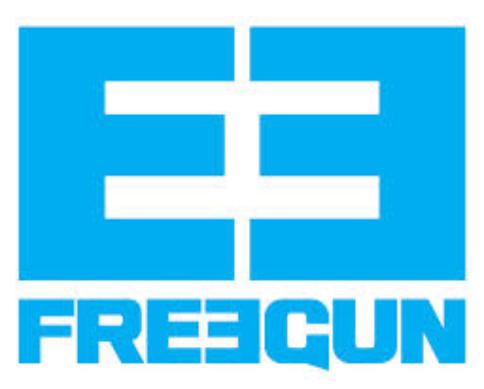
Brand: Freegun
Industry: Clothes